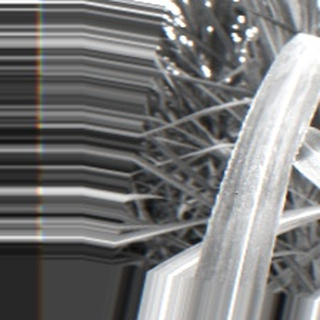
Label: sugarcane_bacterial_blight